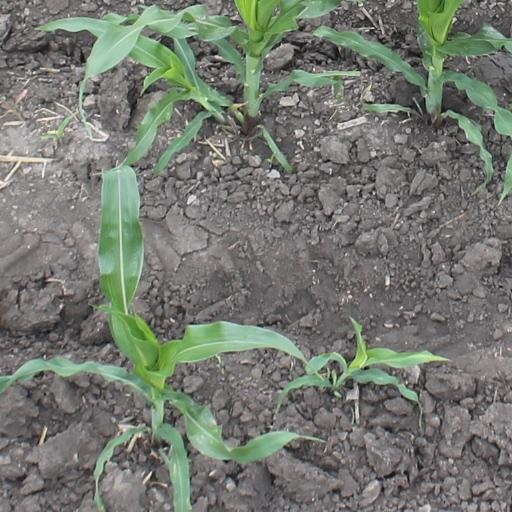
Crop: maize; corn